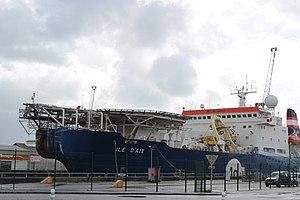
Câblier Île d'Aix dans le port de Brest le 17 mars 2019.
Depuis 1850 la France a été avec l'Angleterre à l'origine de poses de câbles sous-marins de communications. Depuis cette date pas moins de vingt navires câbliers français ont été gérés par les services de l'État. En 2000, France Télécom privatisé a créé la filiale France Télécom Marine, chargée de la gestion de ses quatre navires. À cette société a succédé en 1999, Orange Marine, qui exploite en 2014, 6 navires.